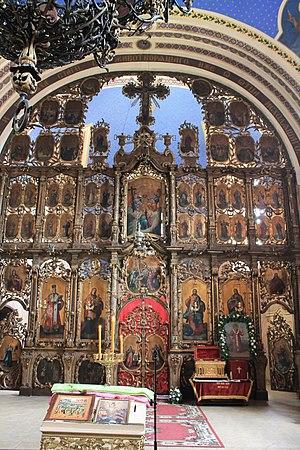
Grigorije Nikolić était un peintre serbe du XIXᵉ siècle. Il a surtout réalisé des icônes, notamment pour des iconostases.
Grigorije Nikolić était un peintre serbe du XIXᵉ siècle. Il a surtout réalisé des icônes, notamment pour des iconostases.